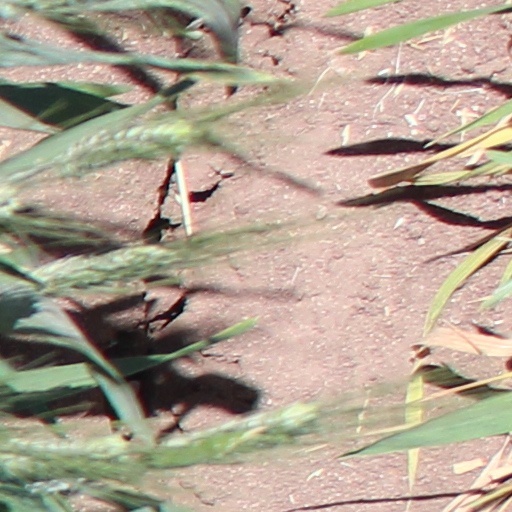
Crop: wheat